The Plot to Kill Stalin

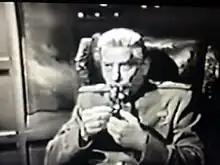
Melvyn Douglas as Joseph Stalin in "The Plot to Kill Stalin"

"The Plot to Kill Stalin" was an American television play broadcast on September 25, 1958, on the CBS television network. It was the first episode of the third season of the anthology television series "Playhouse 90". Delbert Mann was the director, and the cast included Melvyn Douglas as Joseph Stalin, Eli Wallach as Stalin's personal secretary, and Oskar Homolka as Nikita Khrushchev. It was nominated for two Sylvania Television Awards: as the outstanding telecast of 1958 and for Douglas as outstanding actor in a television program.